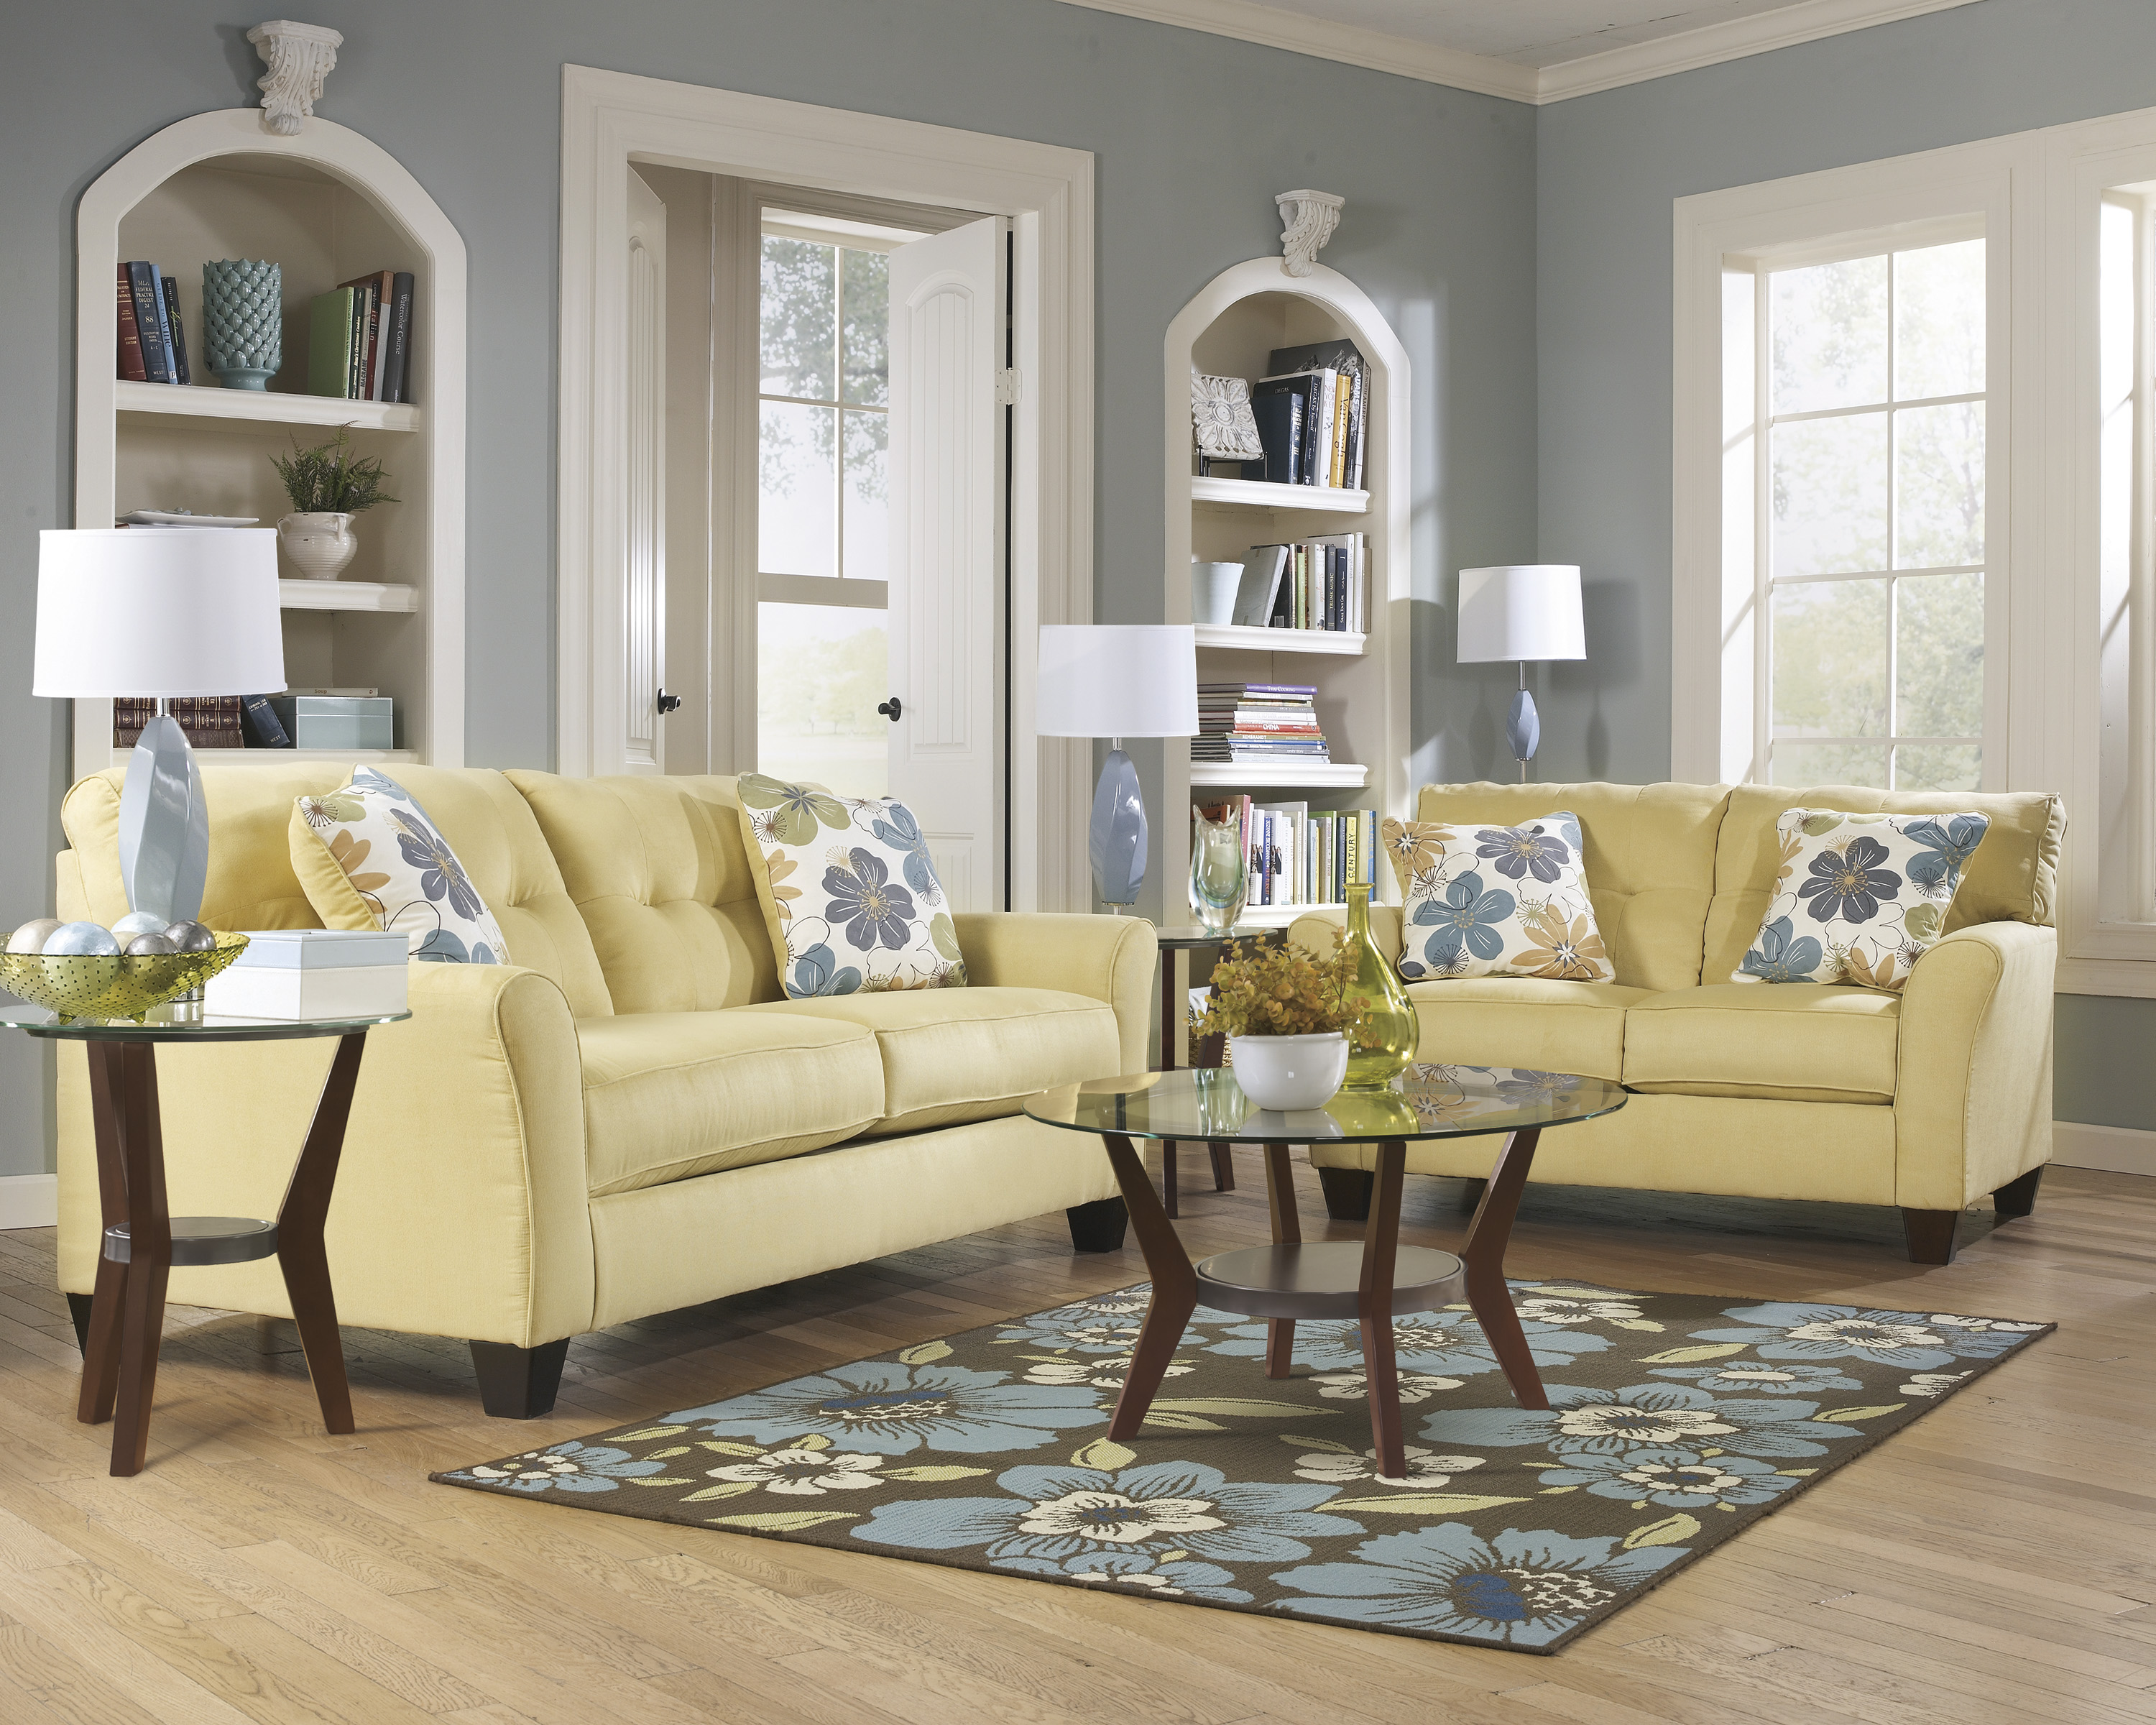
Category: sofa